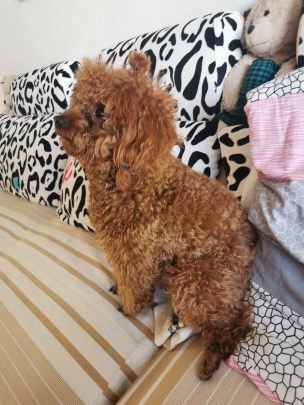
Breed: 7449-n000128-teddy